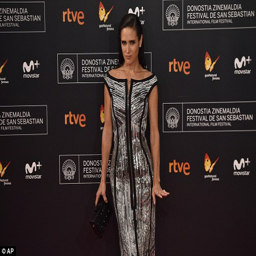
strike a pose : person was without her husband on the carpet